Orbita (collective)

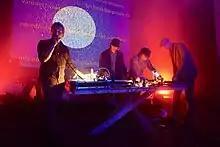
The Orbita Group performing their “Motopoesis” show in Riga, Latvia in June, 2019. Left to right: Semyon Khanin, Vladimir Svetlov, Artur Punte, and Sergej Timofejev.

Orbita is a Latvian Russian-language poetry and multimedia art collective founded in Riga, Latvia in 1999.